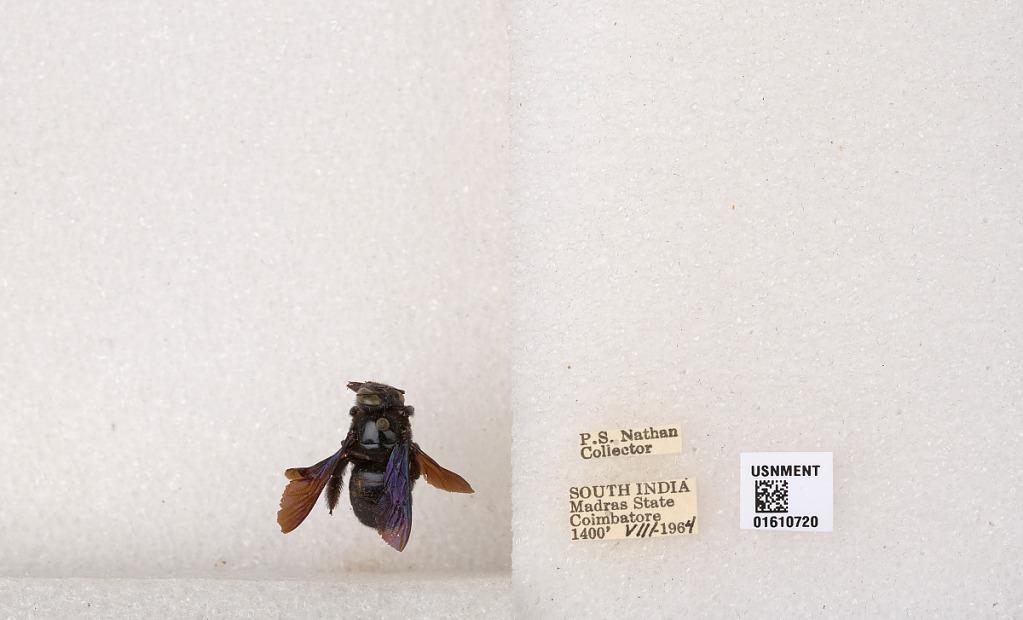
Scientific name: Xylocopa (Nodula) amethystina (Fabricius)
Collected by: P. Nathan
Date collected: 1964-8-1
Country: India
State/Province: Tamil Nadu
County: Coimbatore
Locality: Coimbatore
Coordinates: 11.0117, 76.9672